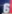
Number: 6